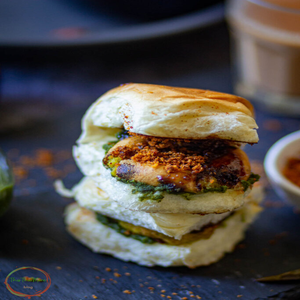
Dish: vadapav